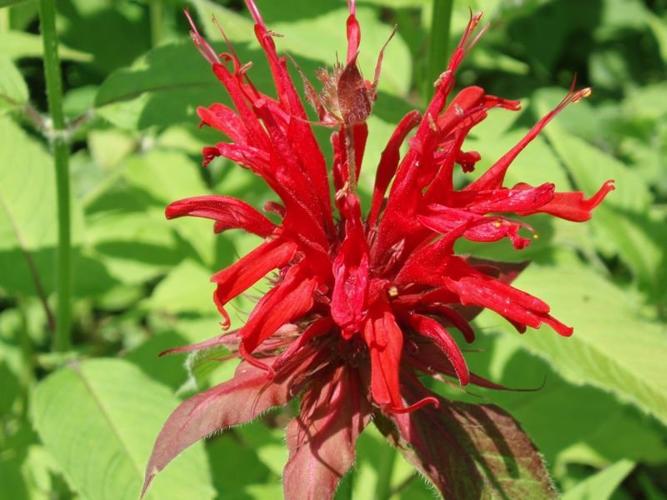
Label: bee balm